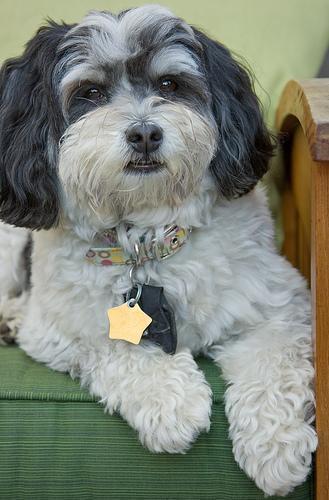
havanese